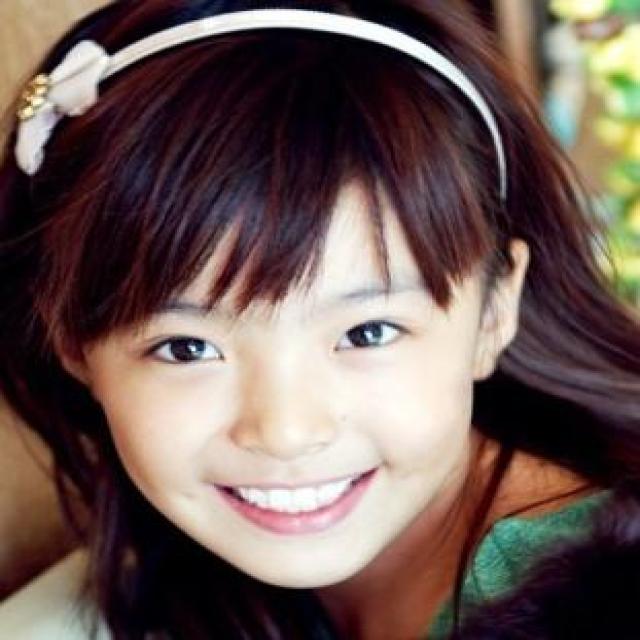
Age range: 0-12